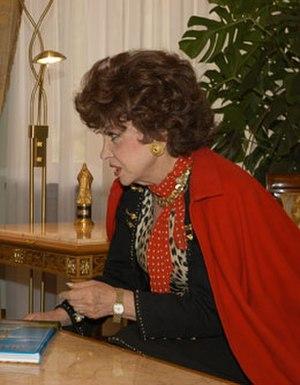
Roger Vailland, né à Acy-en-Multien le 16 octobre 1907 et mort le 12 mai 1965 à Meillonnas, est un écrivain, essayiste, grand reporter et scénariste français. Son œuvre comprend neuf romans, des essais, des pièces de théâtre, des scénarios pour le cinéma, des journaux de voyages, des poèmes, un journal intime et de nombreux articles de journaux rédigés tout au long de sa vie.